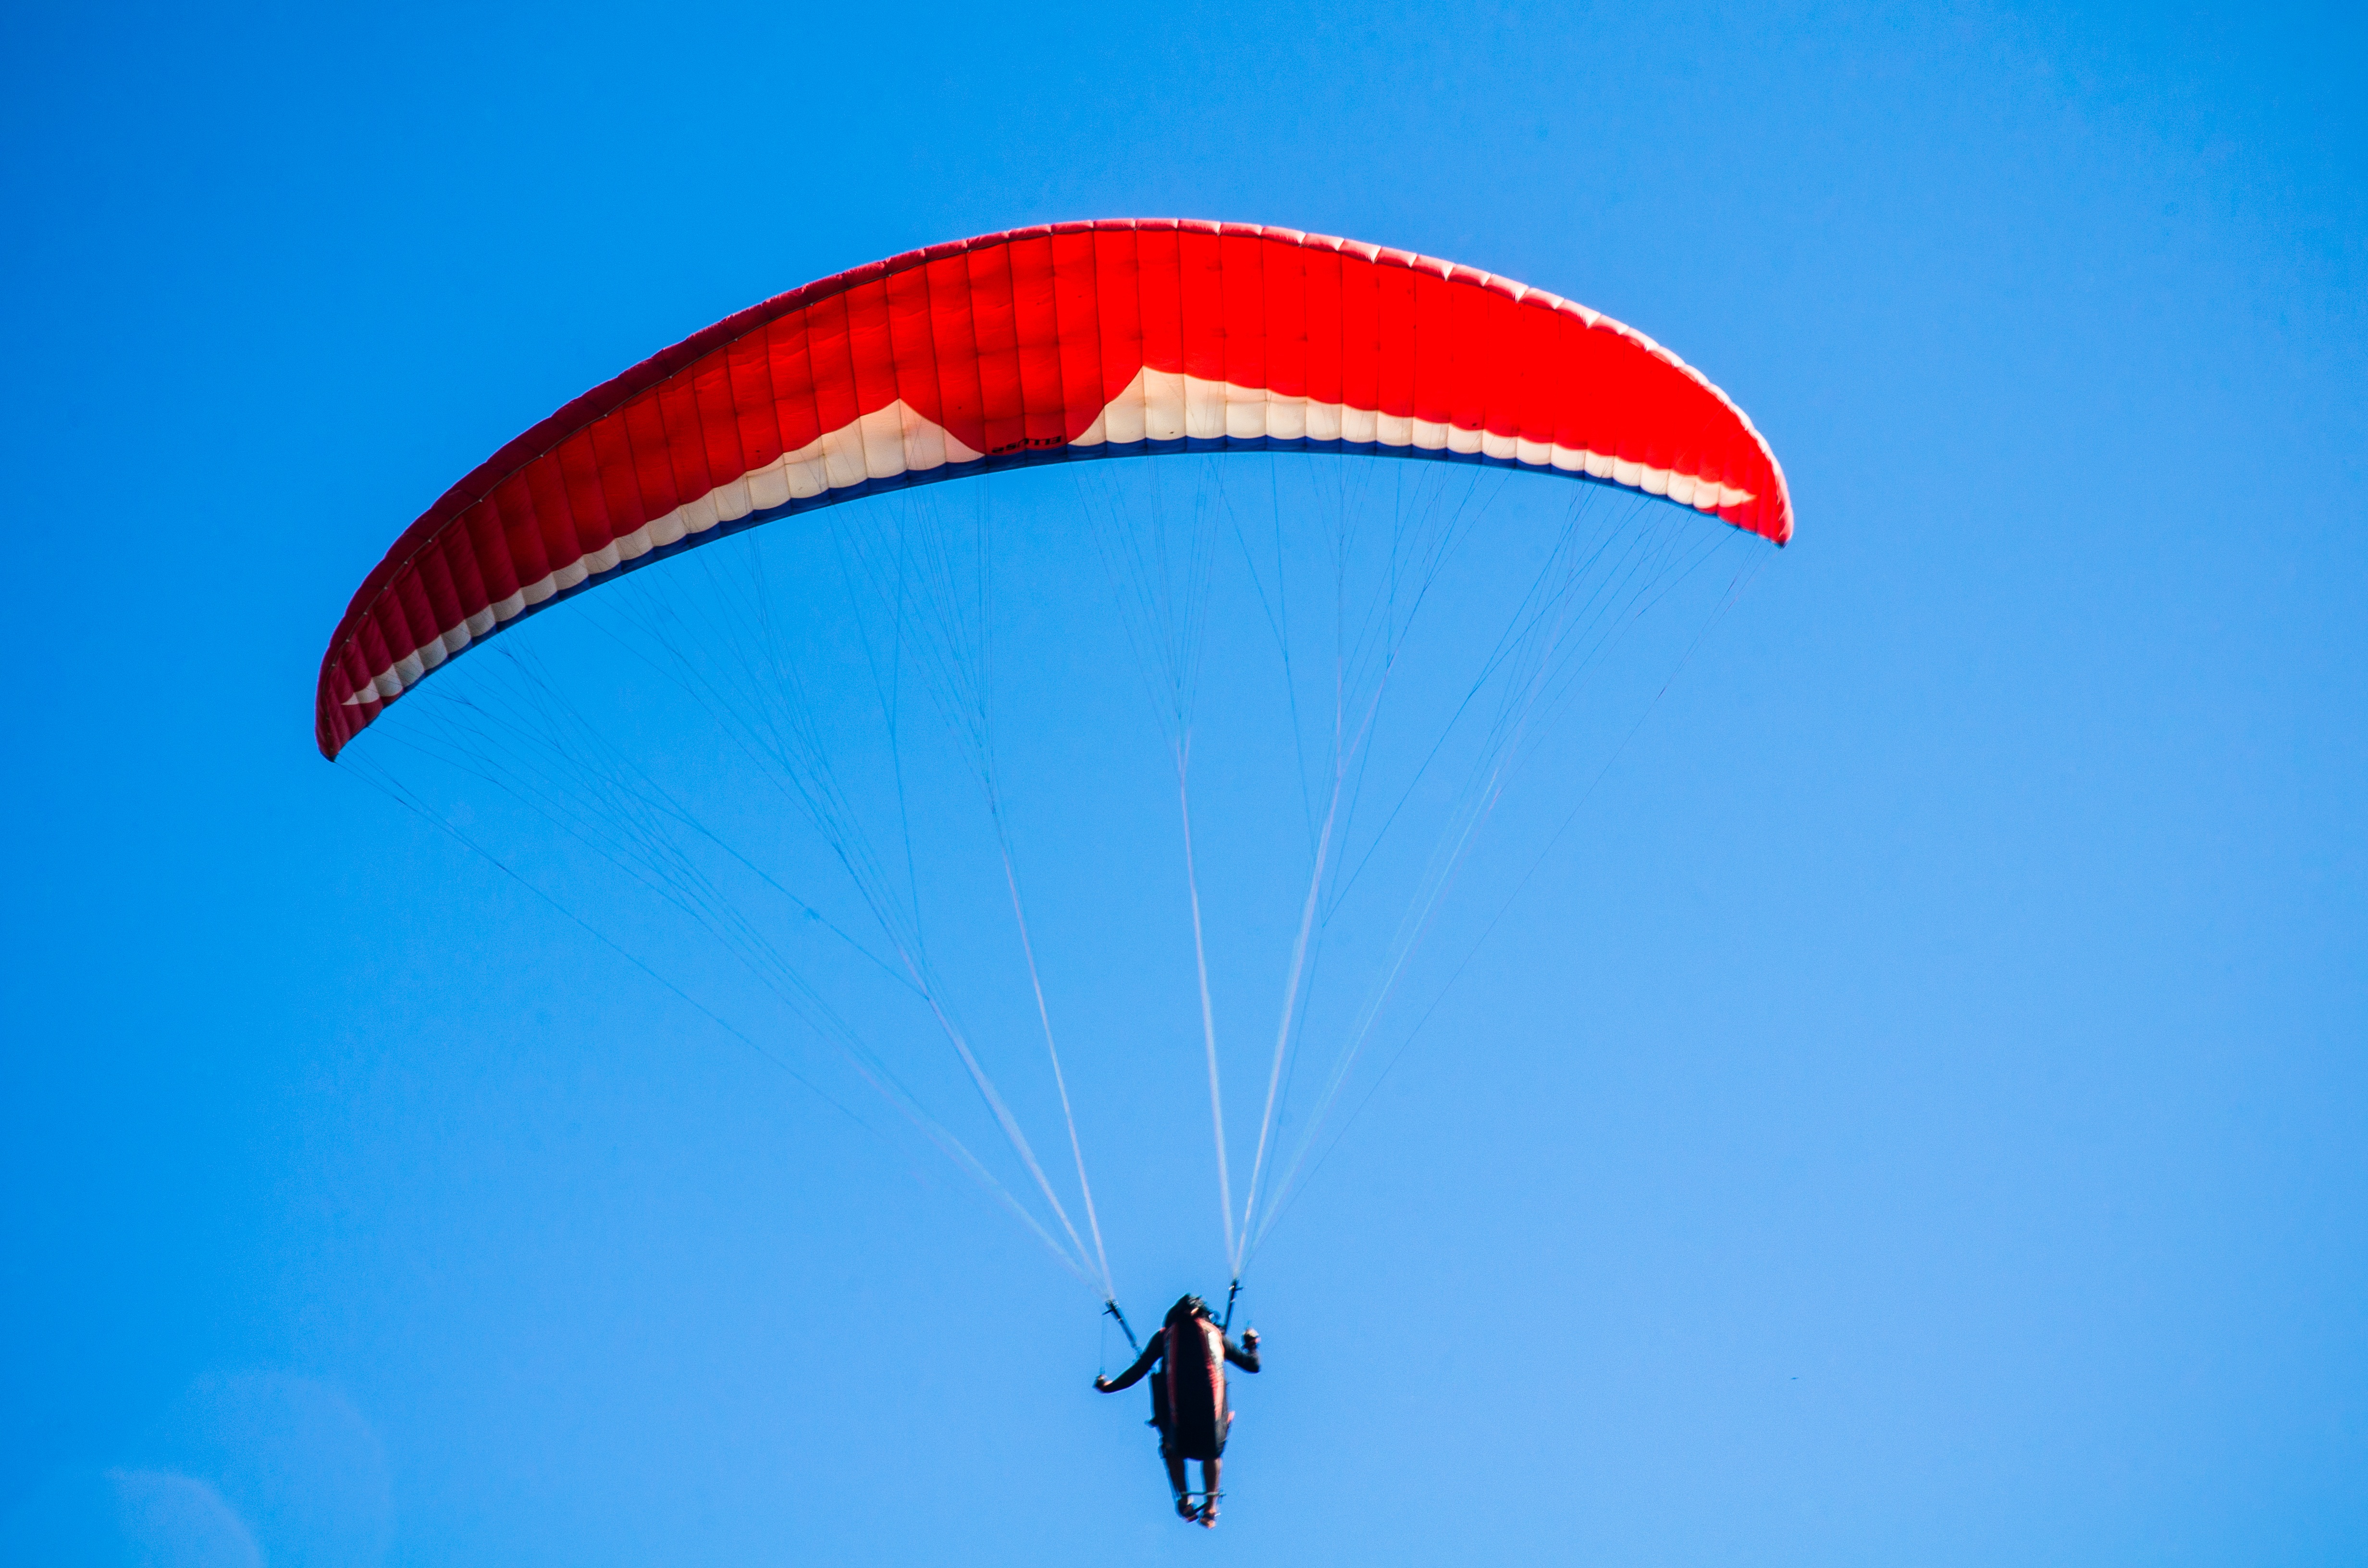
wing, city, bay, extreme sport, parachute, paragliding, rio de janeiro, sports, gliding, mountains, brazil, parachuting, city park, air sports, olympics 2016, christ the redeemer, niter i, windsports